Bannu District

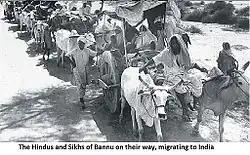
Hindus and Sikhs of Bannu migrating to India during the partition of 1947.

On 21 June 1947 in Bannu, a jirga was held by Pashtun leaders including Bacha Khan, his brother Chief Minister Dr Khan Sahib, the Khudai Khidmatgars, members of the Provincial Assembly, Mirzali Khan (Faqir of Ipi), and other tribal chiefs, just seven weeks before the Partition of India. The jirga declared the Bannu Resolution, which demanded that the Pashtuns be given a choice to have an independent state of Pashtunistan composing all Pashtun territories of British India, instead of being made to join either India or Pakistan. However, the British Raj refused to comply with the demand of this resolution, in response to which the Khudai Khidmatgars boycotted the 1947 North-West Frontier Province referendum for merging the province into Pakistan.